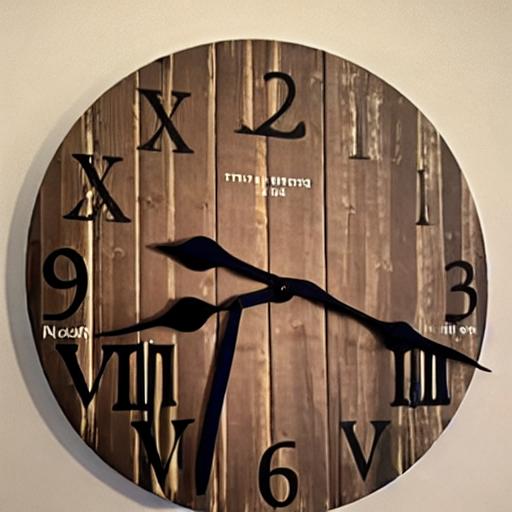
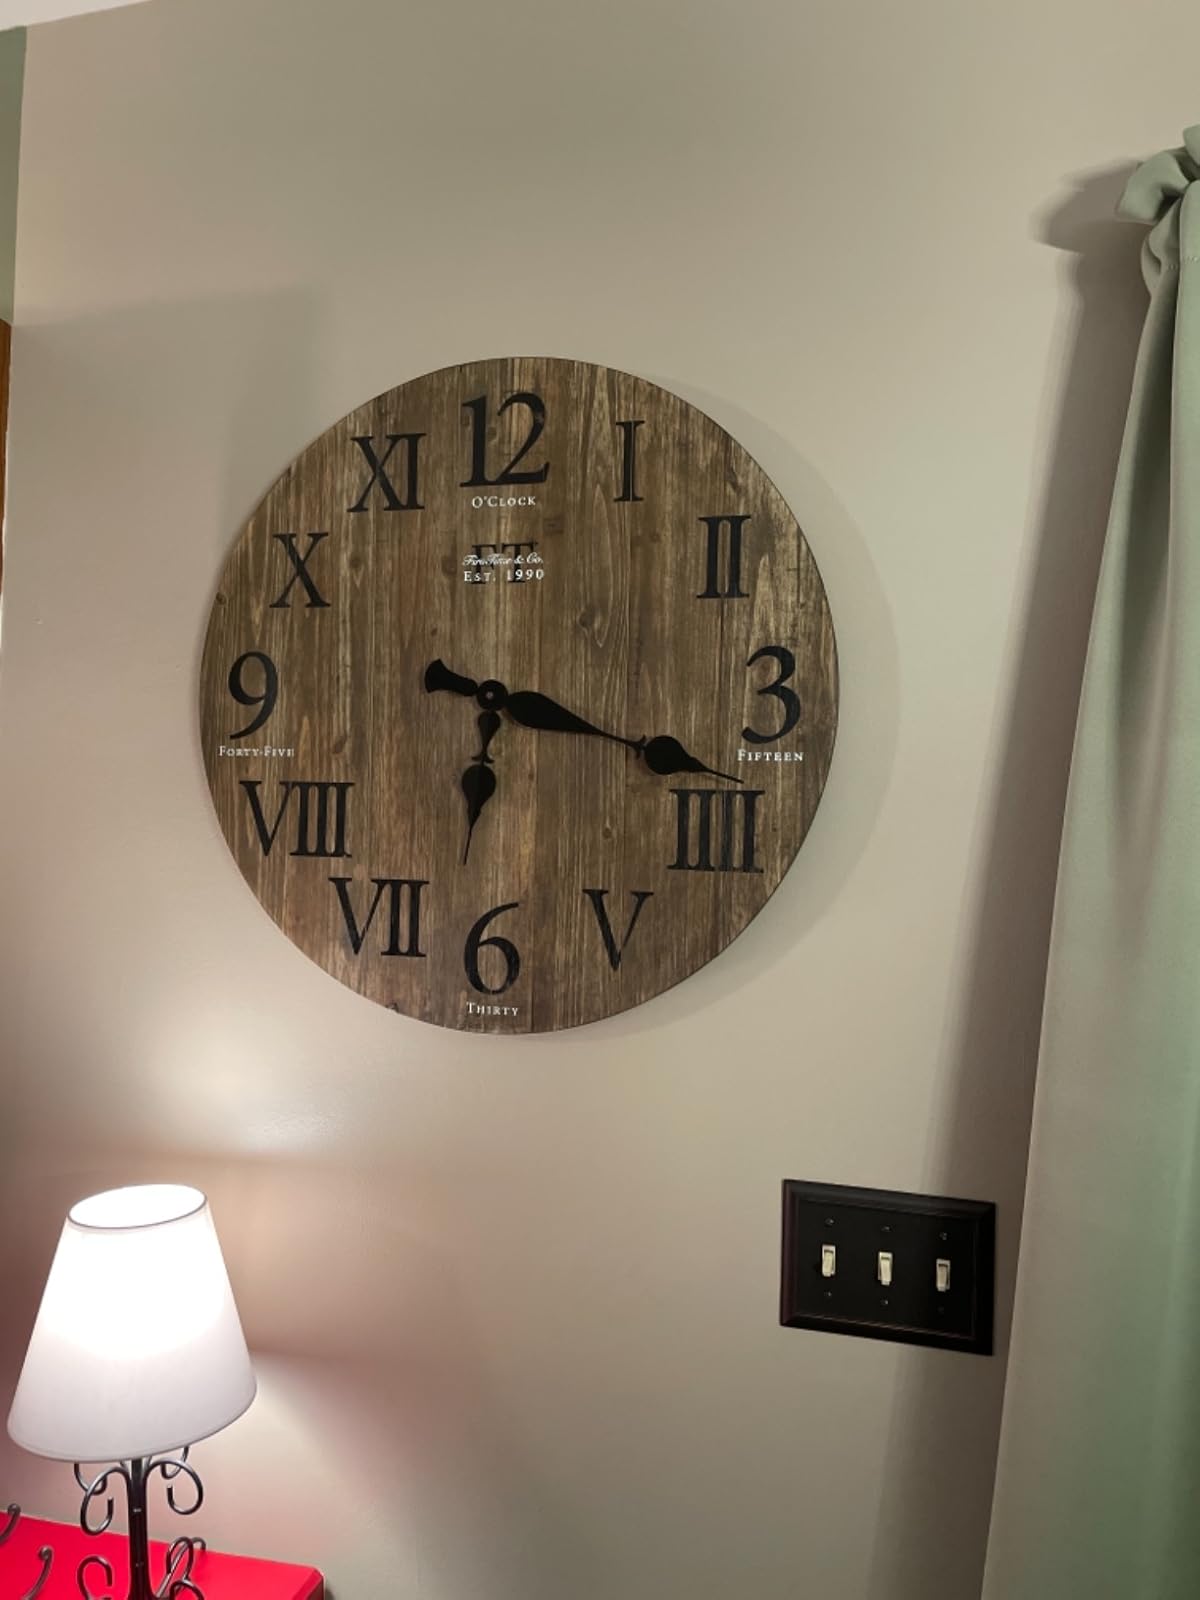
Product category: clock
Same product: no